Alma Pihl

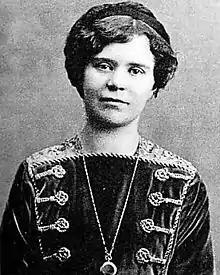

Alma Theresia Pihl-Klee (15 November 1888 in Moscow – 15 July 1976 in Helsinki) was one of the two female designers at Fabergé and one of the best known female Fabergé workmasters.